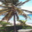
Label: palm_tree